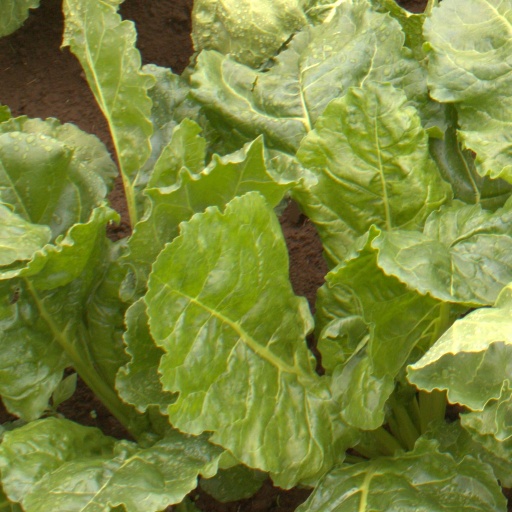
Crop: sugar beet